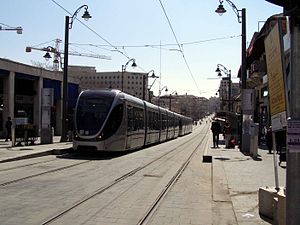
Jerusalem Light Rail / Billedegalleri
Jerusalem Light Rail er en letbane-linje i Jerusalem, der åbnede i 2011. Den begyndte at blive bygget i 2002 og stod færdig i 2010 efter mange meget store problemer, og det oprindelige byggefirmas konkurs.